Dutch Holland

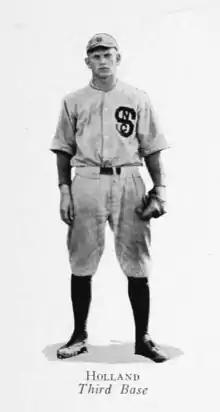
Holland in the North Carolina State University "Agromeck" yearbook in 1923

Robert Clyde "Dutch" Holland (October 12, 1903 – June 16, 1967) was an American outfielder in Major League Baseball. He played for the Boston Braves from 1932 to 1933 and the Cleveland Indians in 1934.